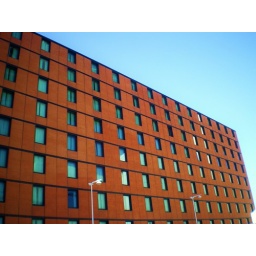
The sky reflected in the Hotel windows